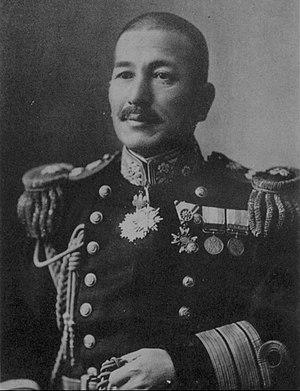
Akiyama Saneyuki est un vice-amiral de la marine impériale japonaise connu pour être l'un des stratèges de la bataille de Tsushima durant la guerre russo-japonaise. Le général Akiyama Yoshifuru est son frère aîné et la femme politique Hisako Ōishi est sa petite-fille.